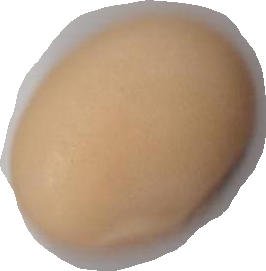
Variety: Anjasmoro